IBM 701

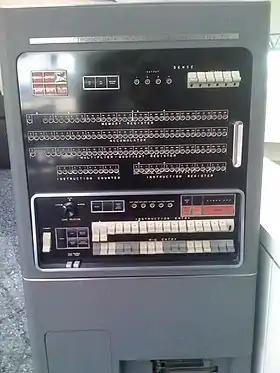
IBM 701 operator's console

The IBM 701 Electronic Data Processing Machine, known as the Defense Calculator while in development, was IBM’s first commercial scientific computer and its first series production mainframe computer, which was announced to the public on May 21, 1952. It was designed and developed by Jerrier Haddad and Nathaniel Rochester and was based on the IAS machine at Princeton.